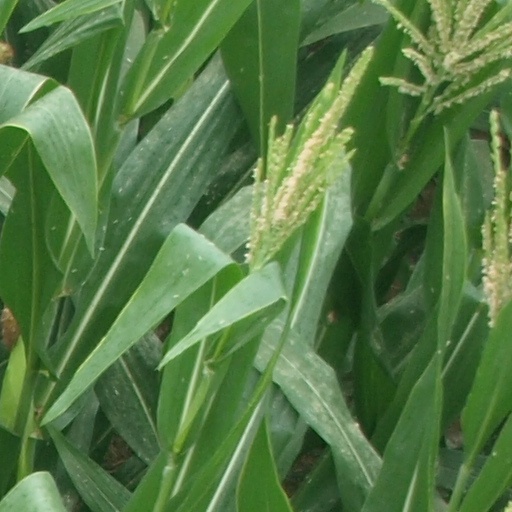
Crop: maize; corn